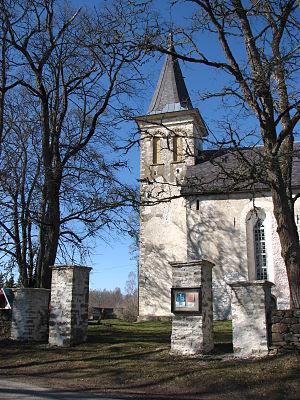
Cet article donne une liste d'églises en Estonie.
La commune de Hanila est une ancienne commune rurale d'Estonie située dans le Läänemaa. Sa population est de 1 374 habitants.